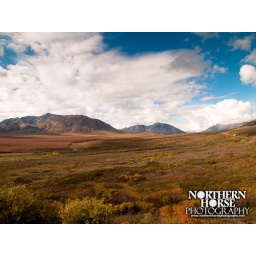
The bus in Denali takes the lonely road